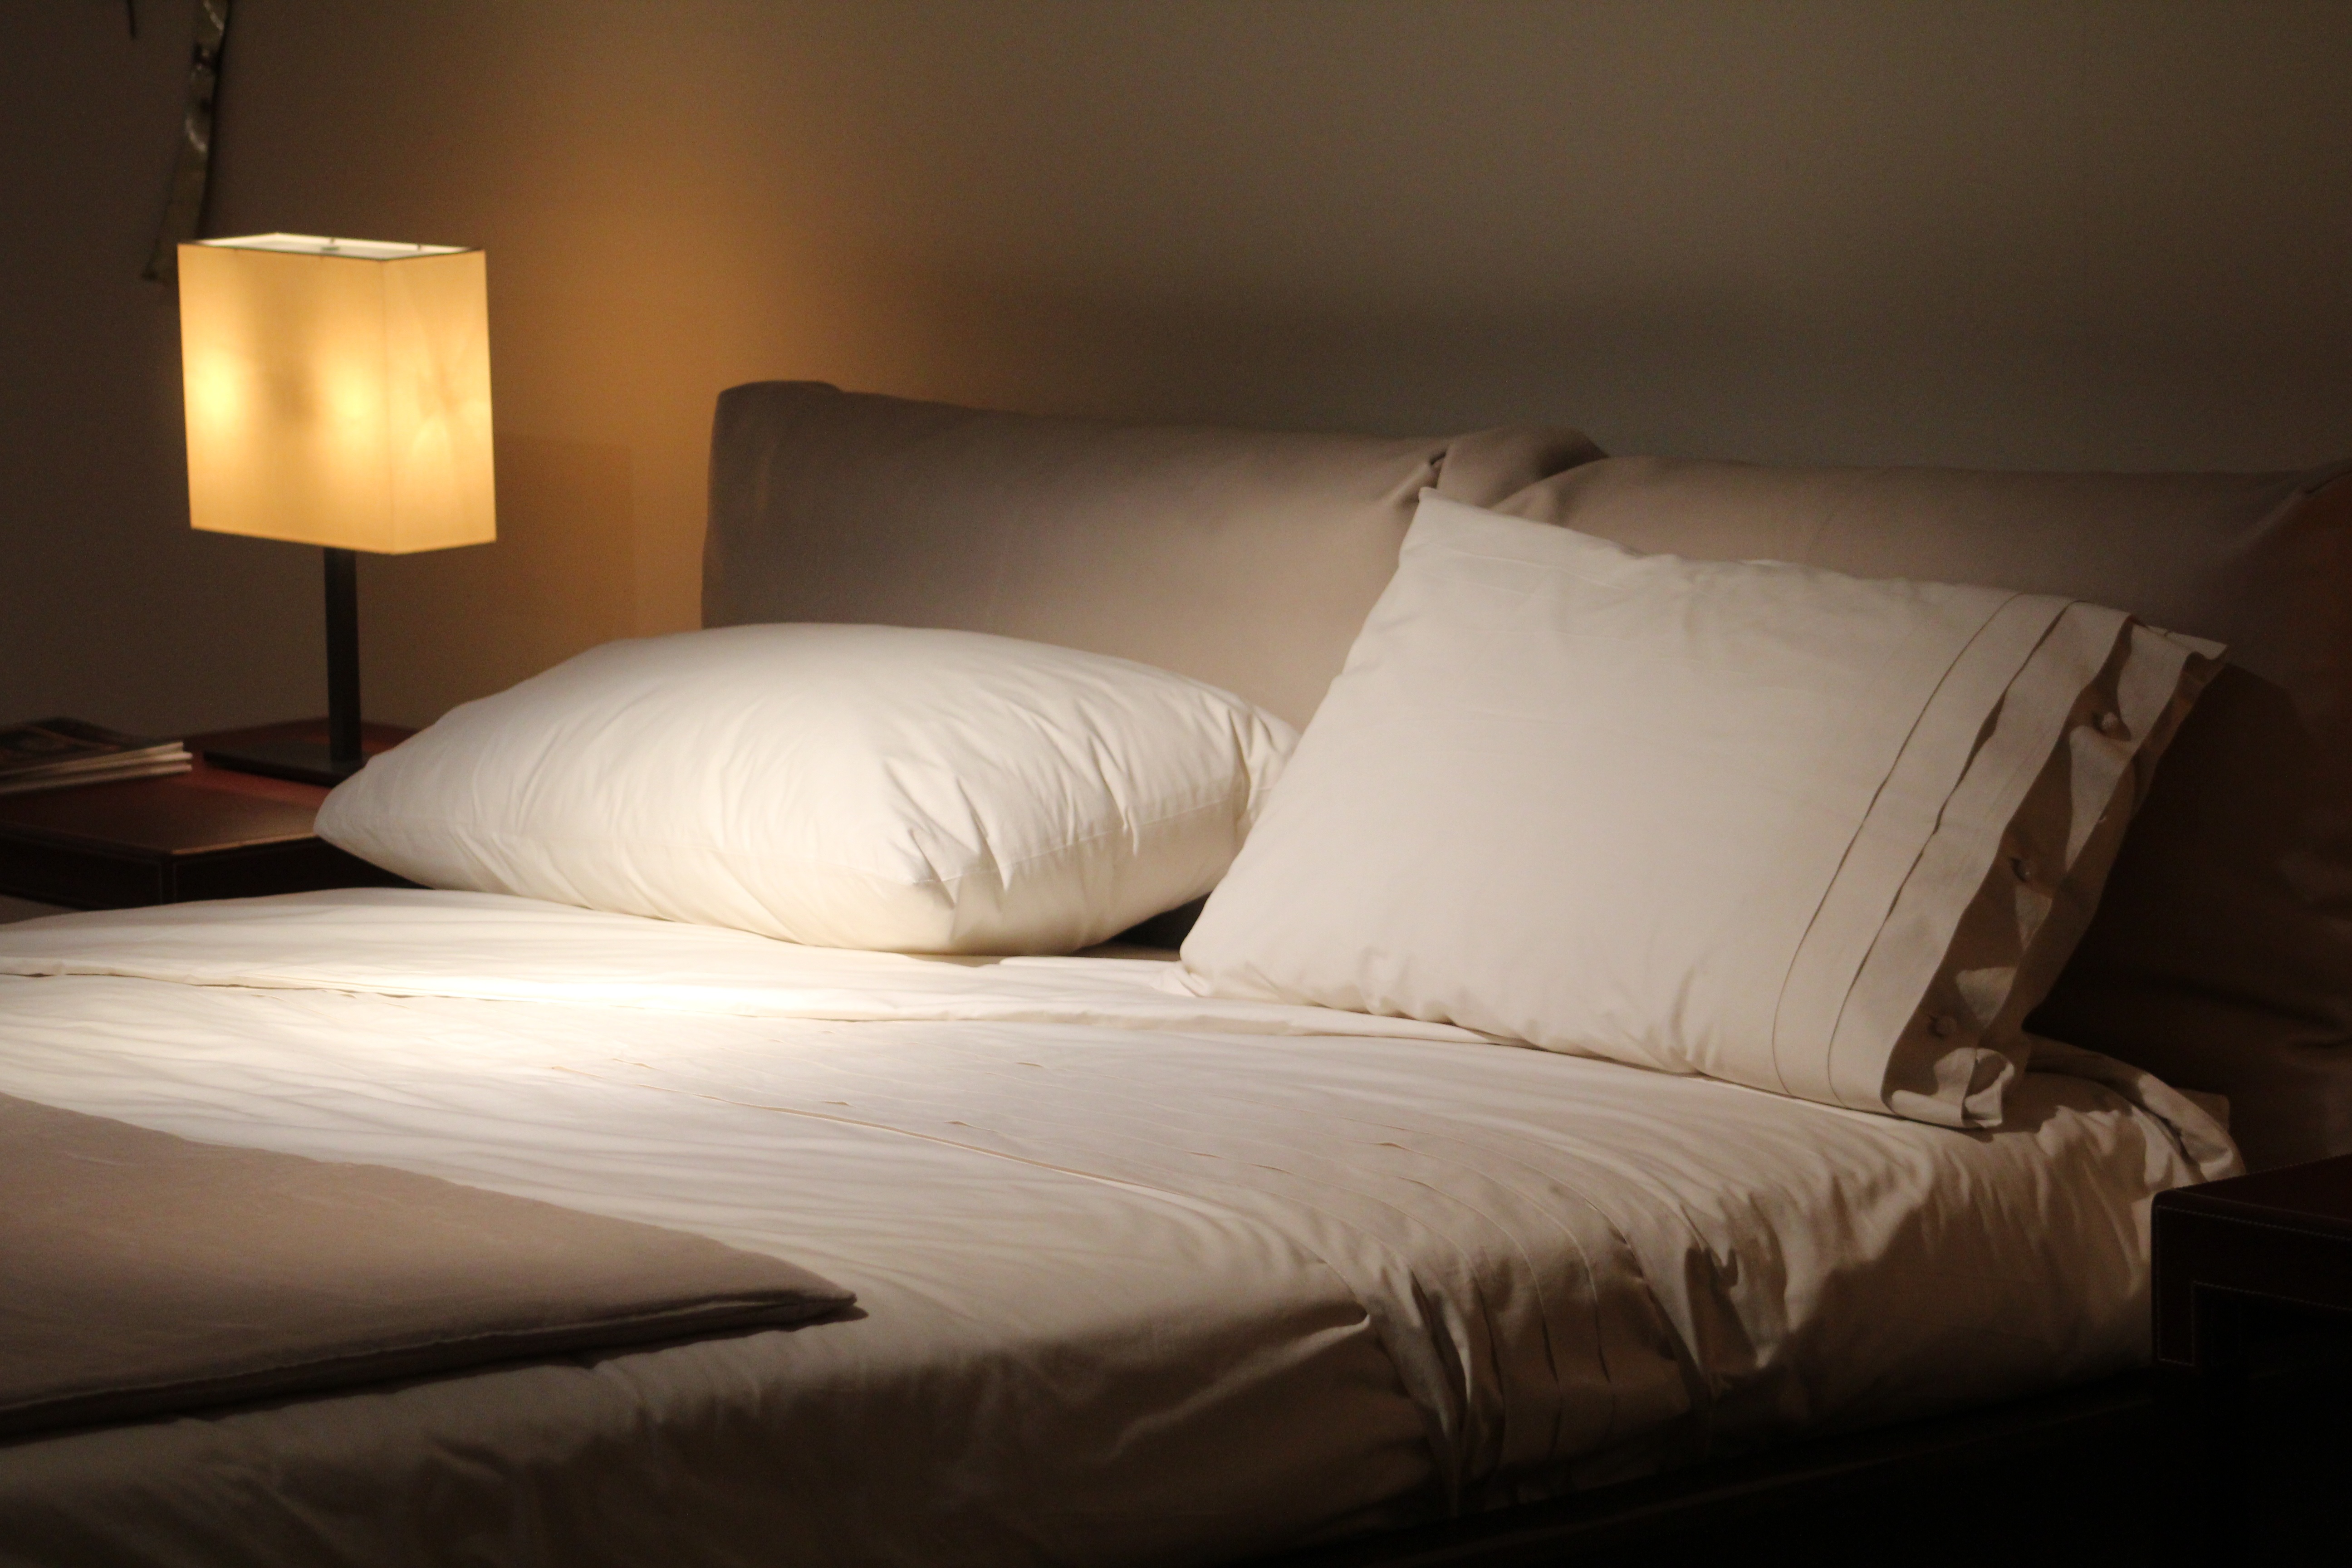
read, floor, rest, furniture, room, bedroom, apartment, interior design, sleep, bed, suite, pillows, double bed, bed sheet, bed frame